Charlotta Lönnqvist

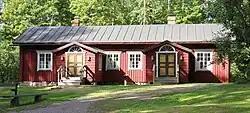
Fanjunkars croft.

Charlotta Lönnqvist was the daughter of the soldier Jonas Lönnqvist and Maria Forsström. She never married. After the death of her parents, she inherited her childhood cottage, Fanjunkars, originally called Bruses. Lönnqvist had a small saving capital and occasionally earned some money catering at weddings and funerals. In addition to catering, she even taught girls from larger manor houses how to take care of the household.